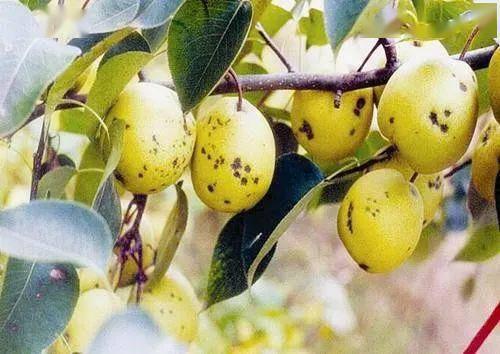
Plant: Apple
Disease: apple scab